Victoria Gardens (Rancho Cucamonga)

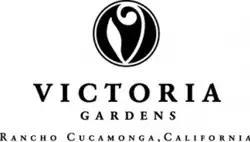

Victoria Gardens is a lifestyle center in Rancho Cucamonga, California, designed to be the downtown center for the City of Rancho Cucamonga.